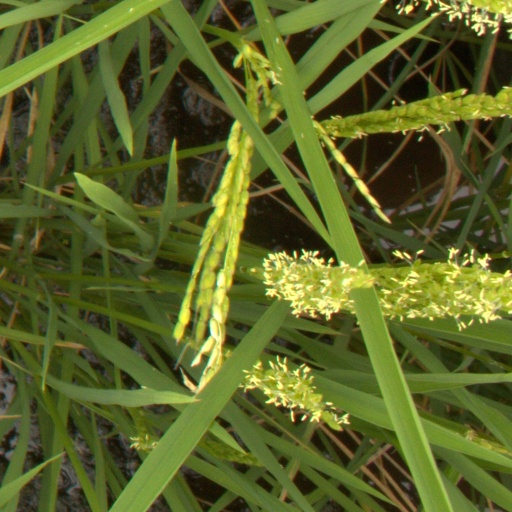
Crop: rice